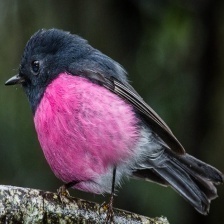
Species: PINK ROBIN
Scientific name: PETROICA RODINOGASTER
ImageNet parent category: robin